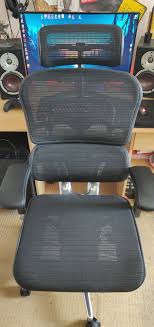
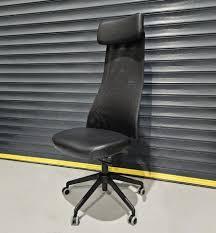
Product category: items_chair
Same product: no